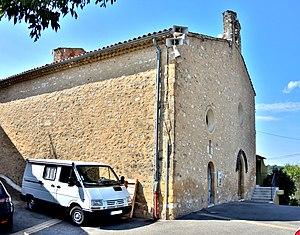
Eglise Notre-Dame de l'Assomption à Vinon-sur-Verdon. Var
Vinon-sur-Verdon est une commune française située dans le département du Var, en région Provence-Alpes-Côte d'Azur.